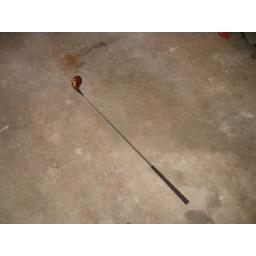
4-wood in the gray golf bag in the garage.